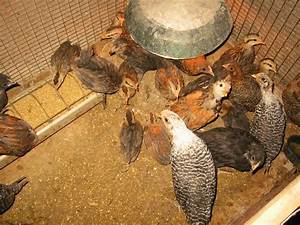
Label: gallina